Borgie

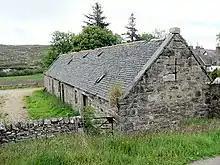
An old barn, an outbuilding of Borgie Lodge

The hamlet contains the Borgie Lodge Hotel, a bed and breakfast with eight bedrooms, which was a hunting lodge during the Victorian period. The lodge has stag antlers on display, log fires and Sutherland tartan carpets, and contains the Naver Lounge restaurant.